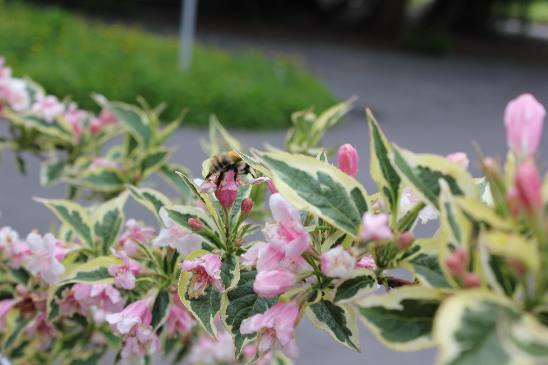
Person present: No